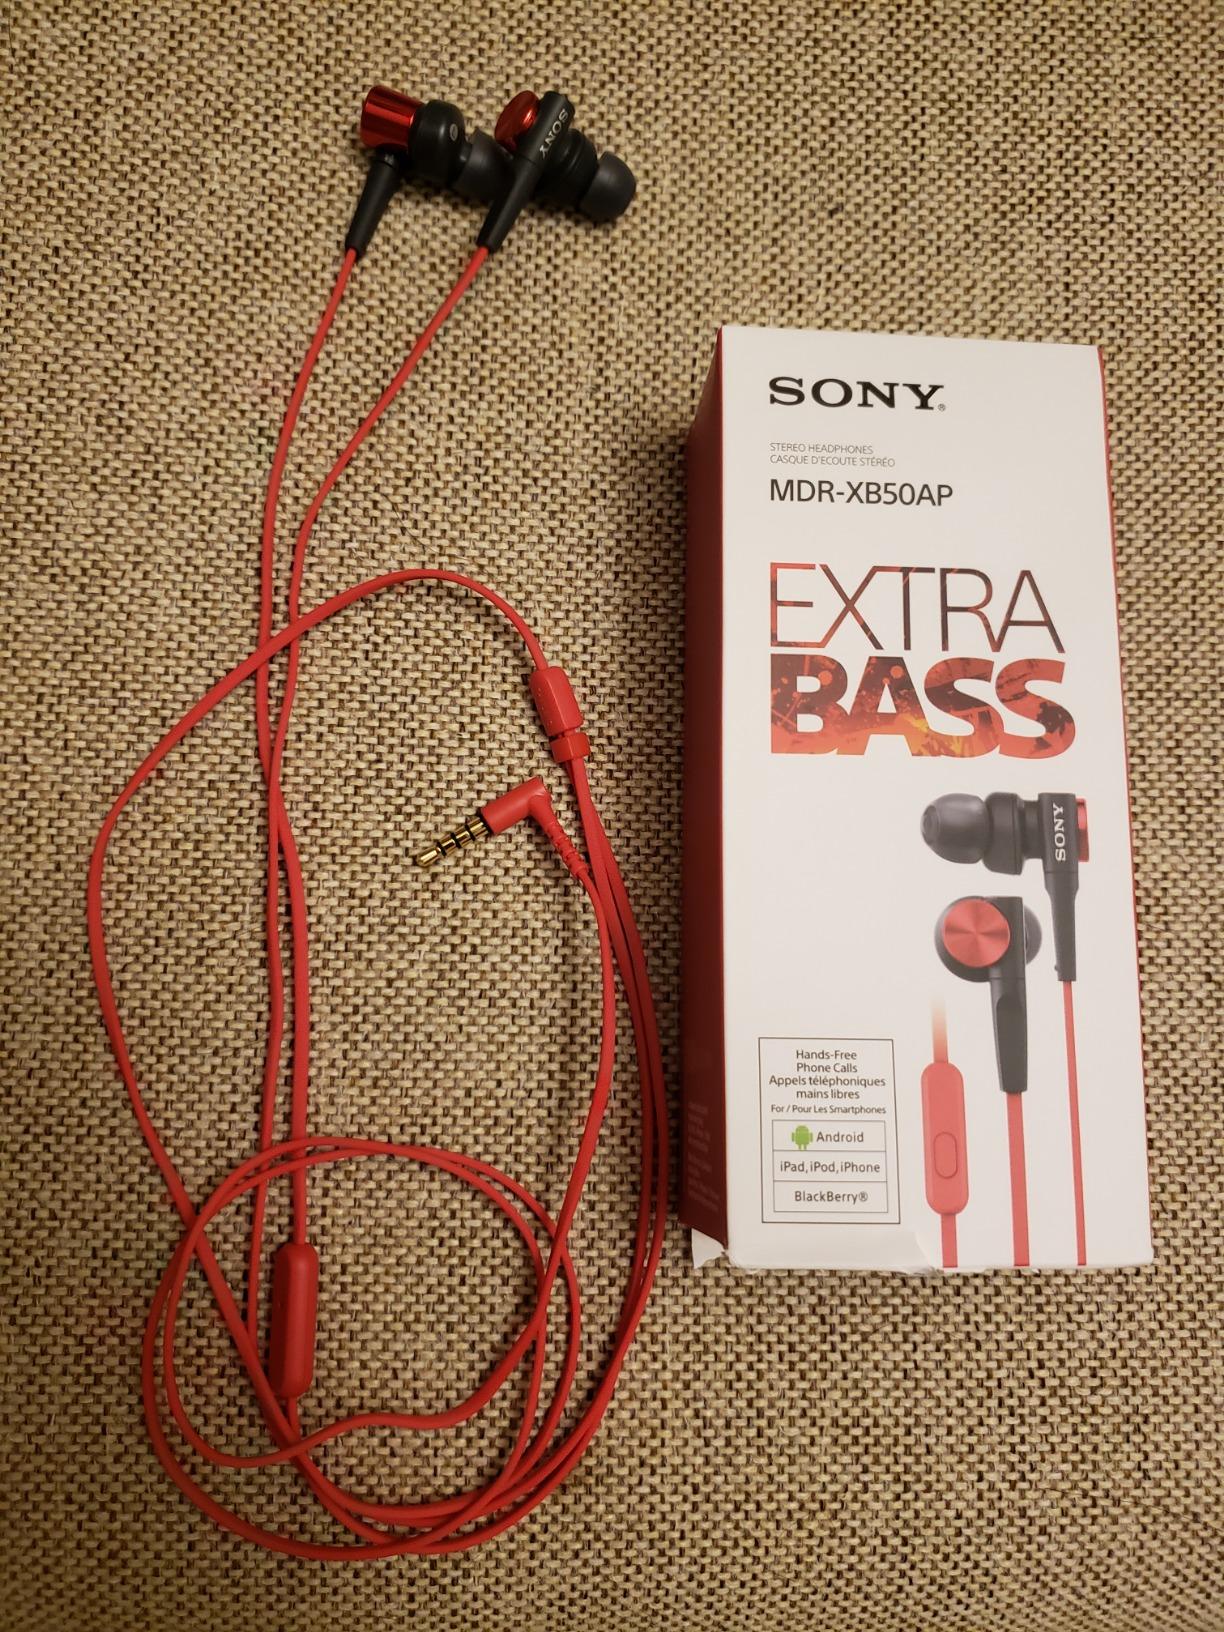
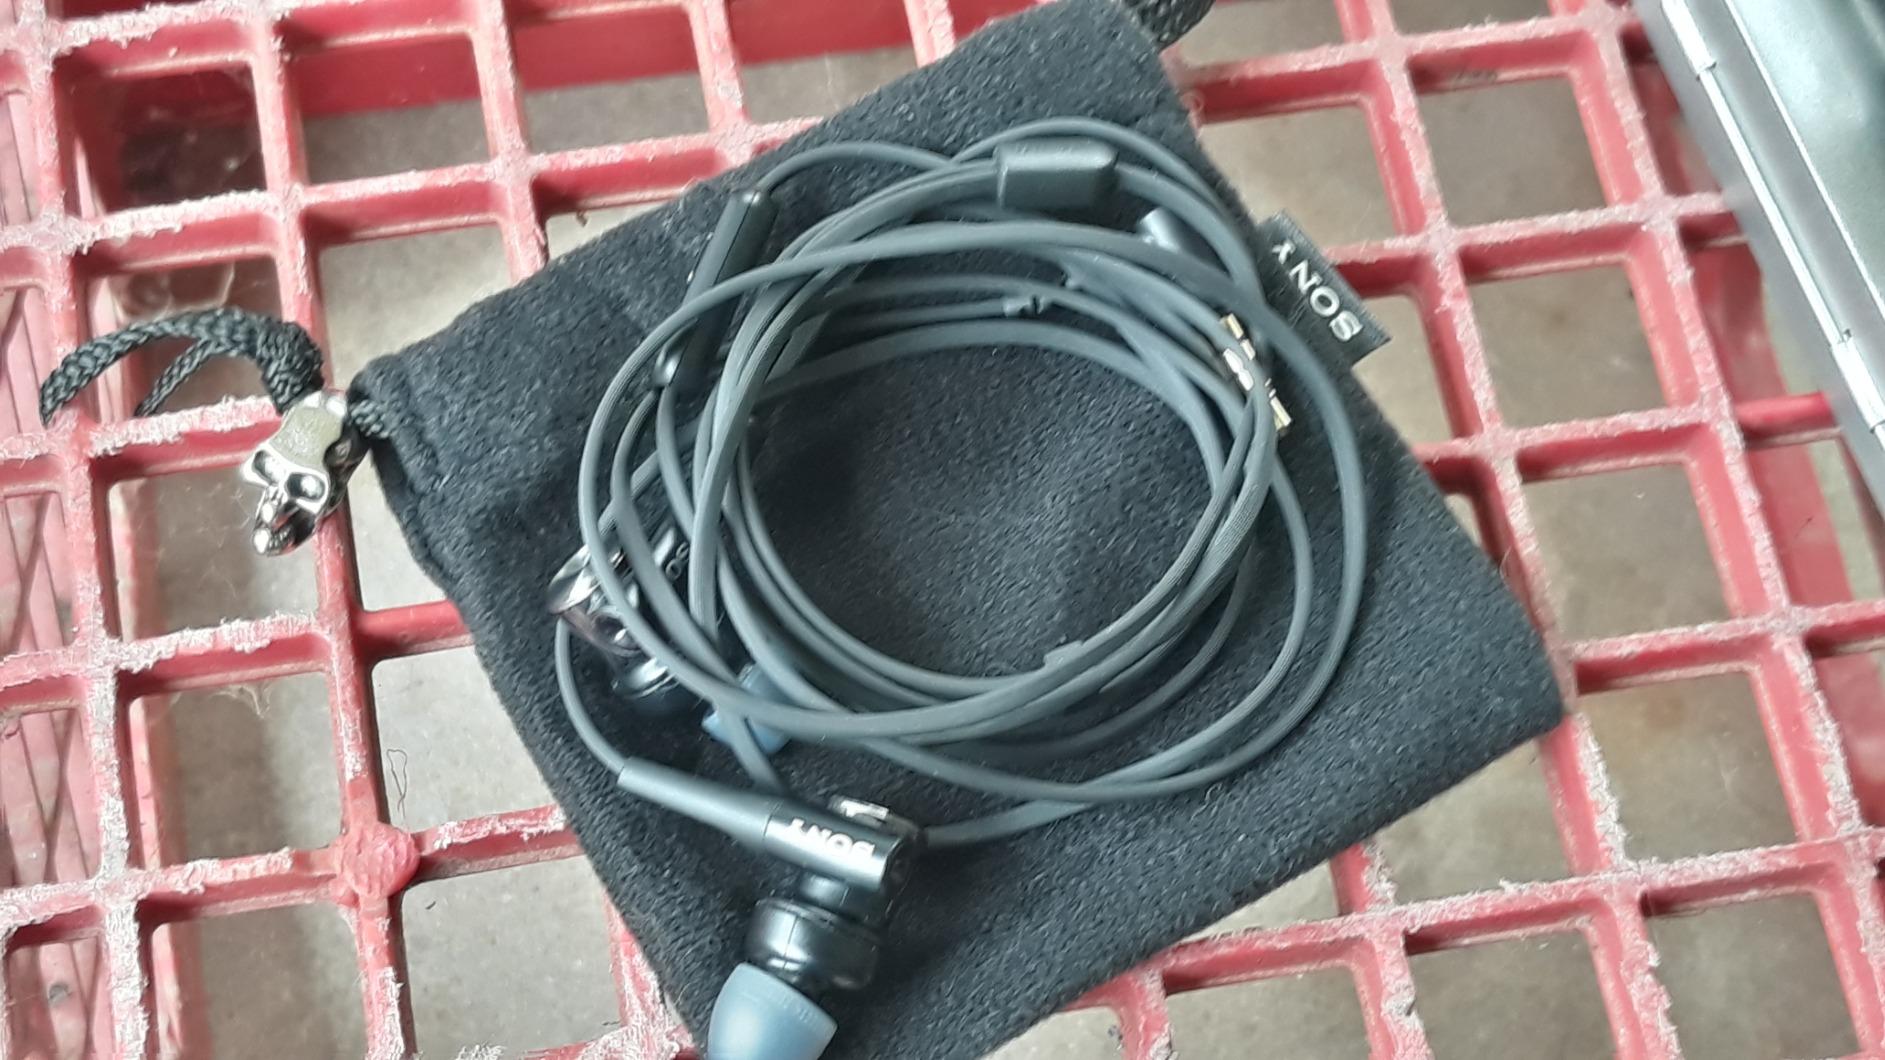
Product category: headphones
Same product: no